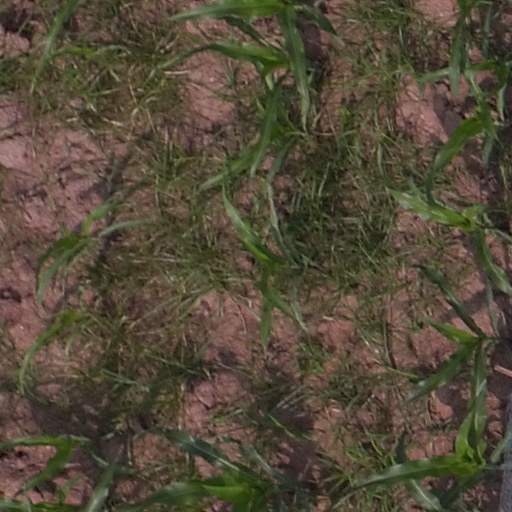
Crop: maize; corn